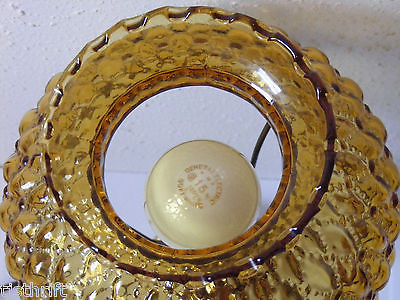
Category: lamp